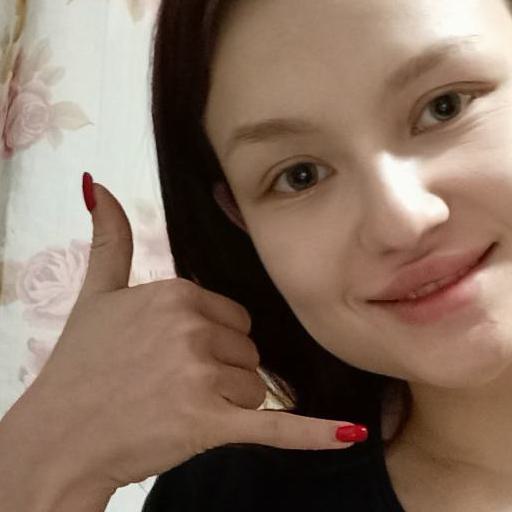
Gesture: call